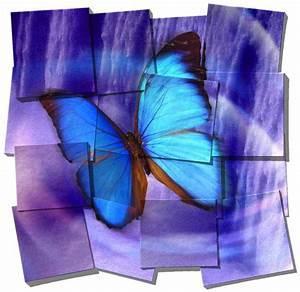
butterfly